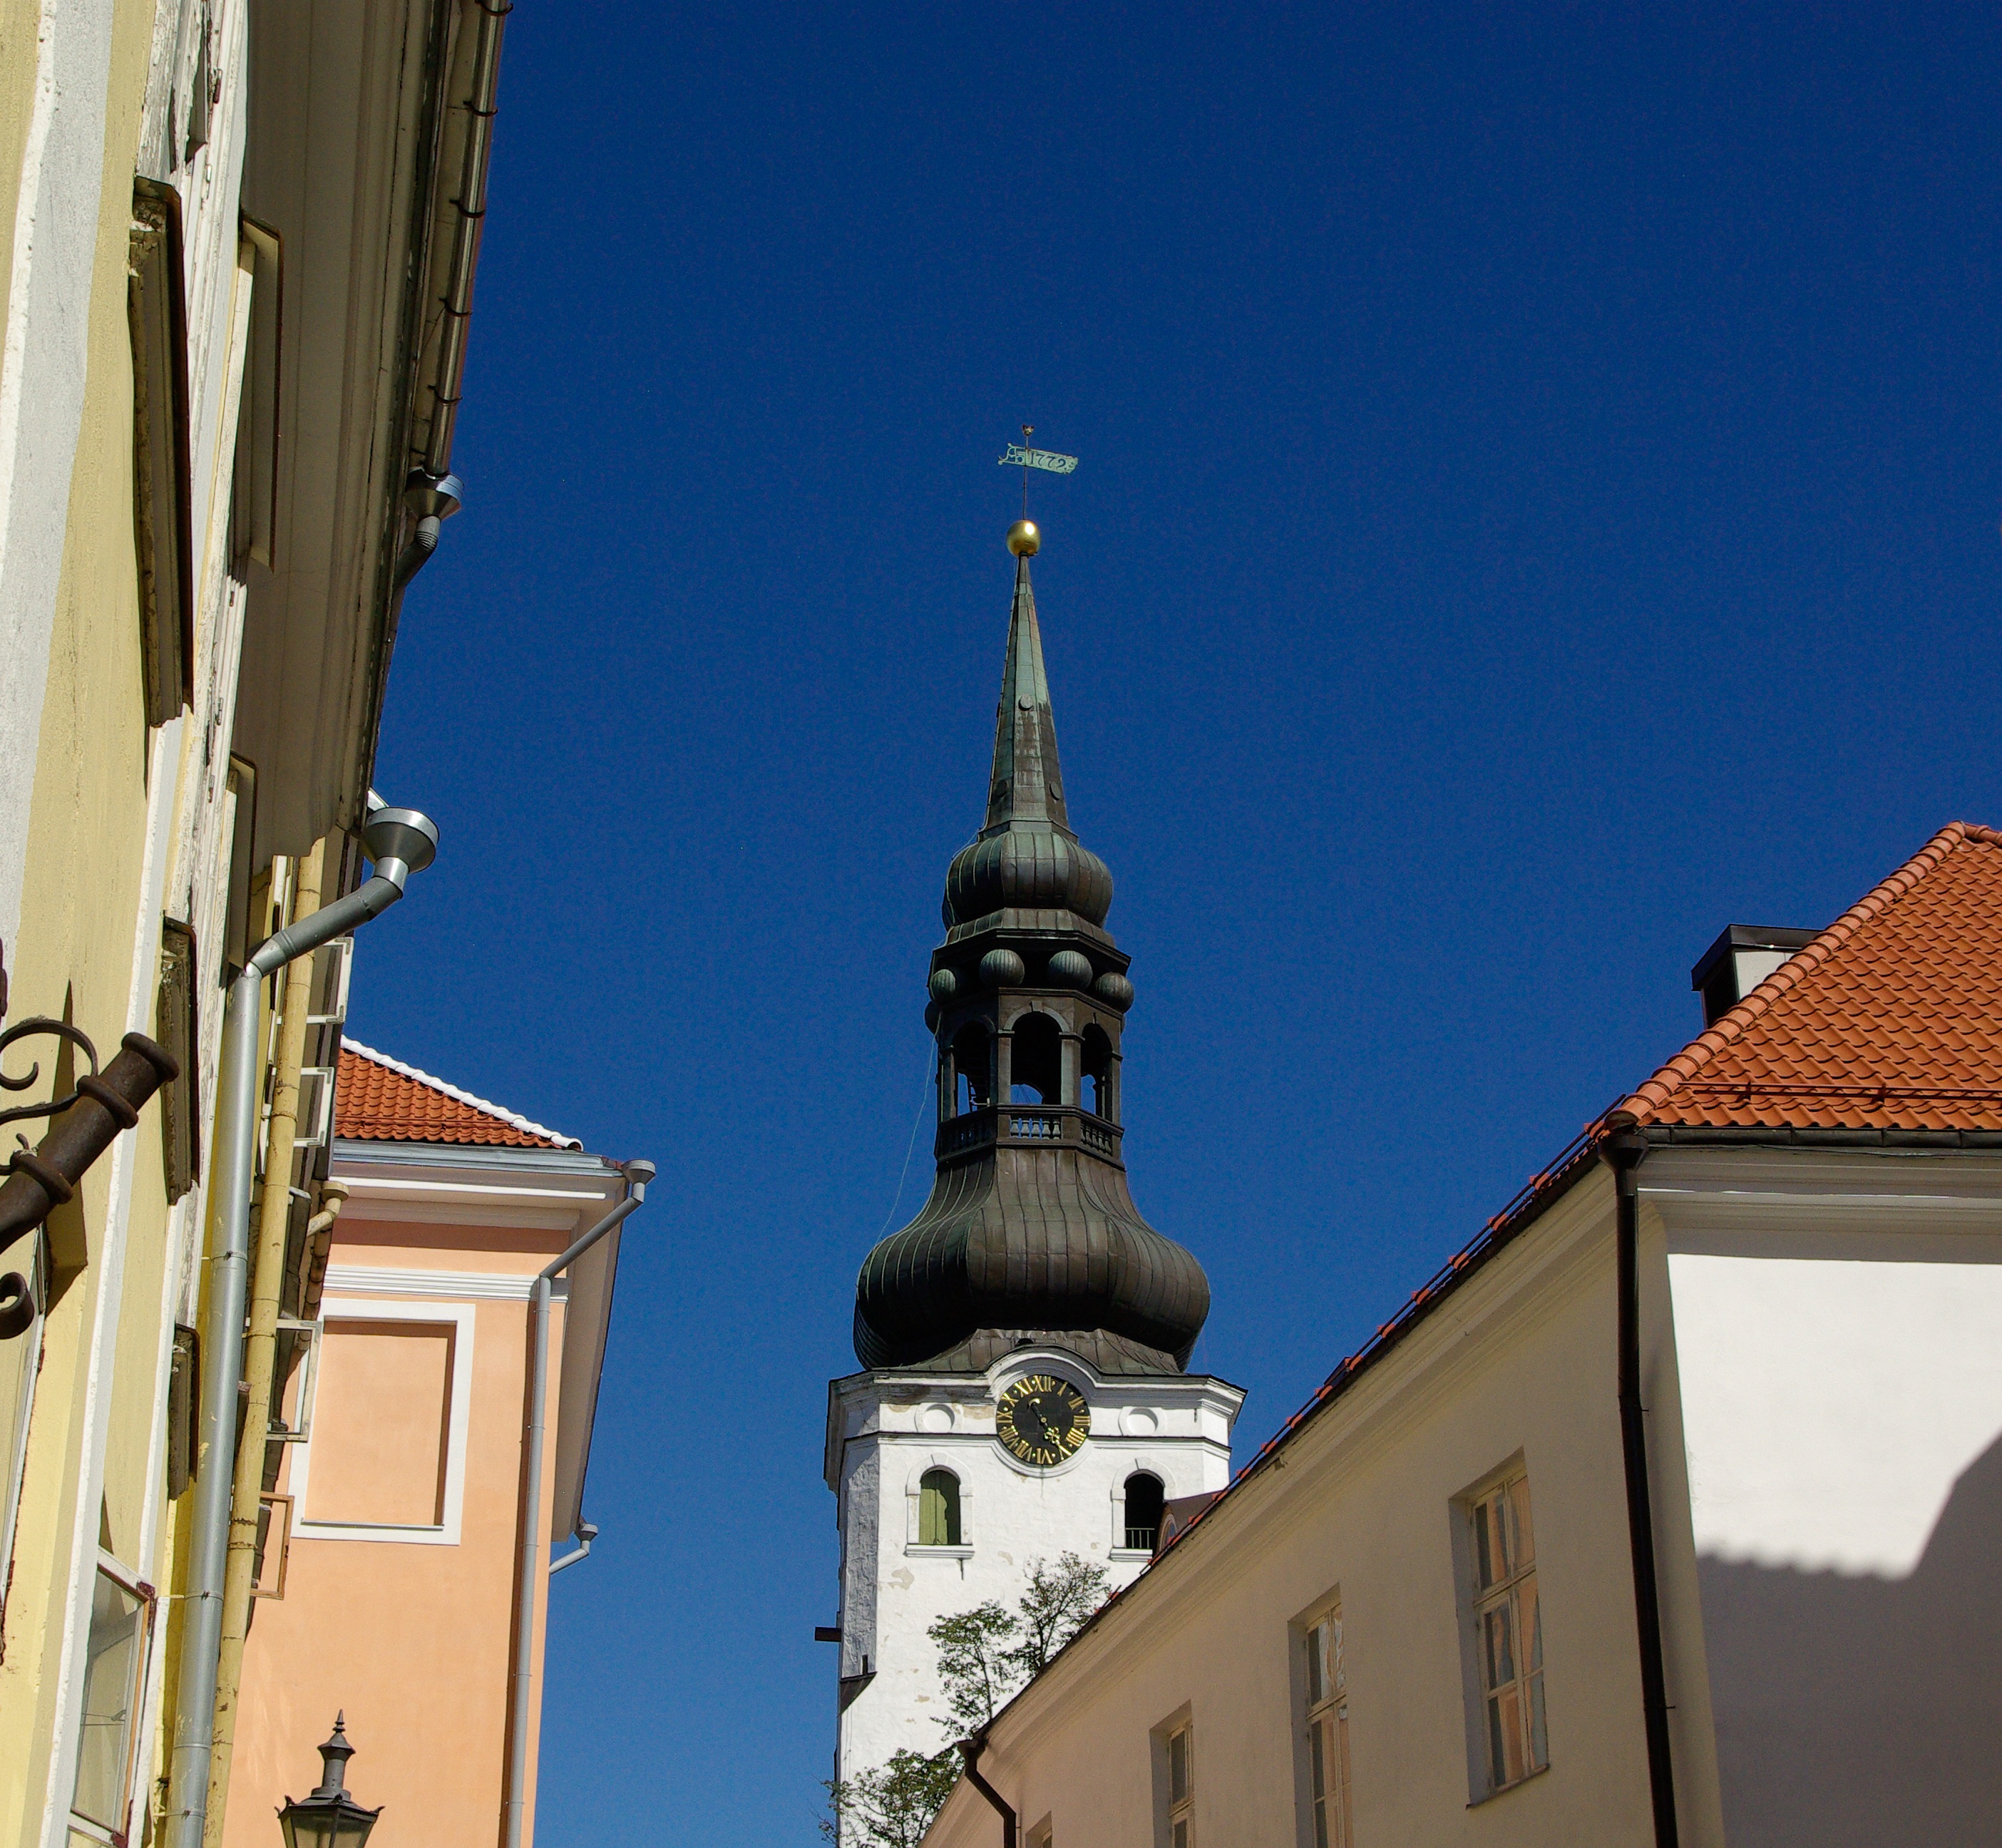
architecture, town, building, tower, landmark, facade, church, place of worship, spire, steeple, estonia, tallinn, cupolas